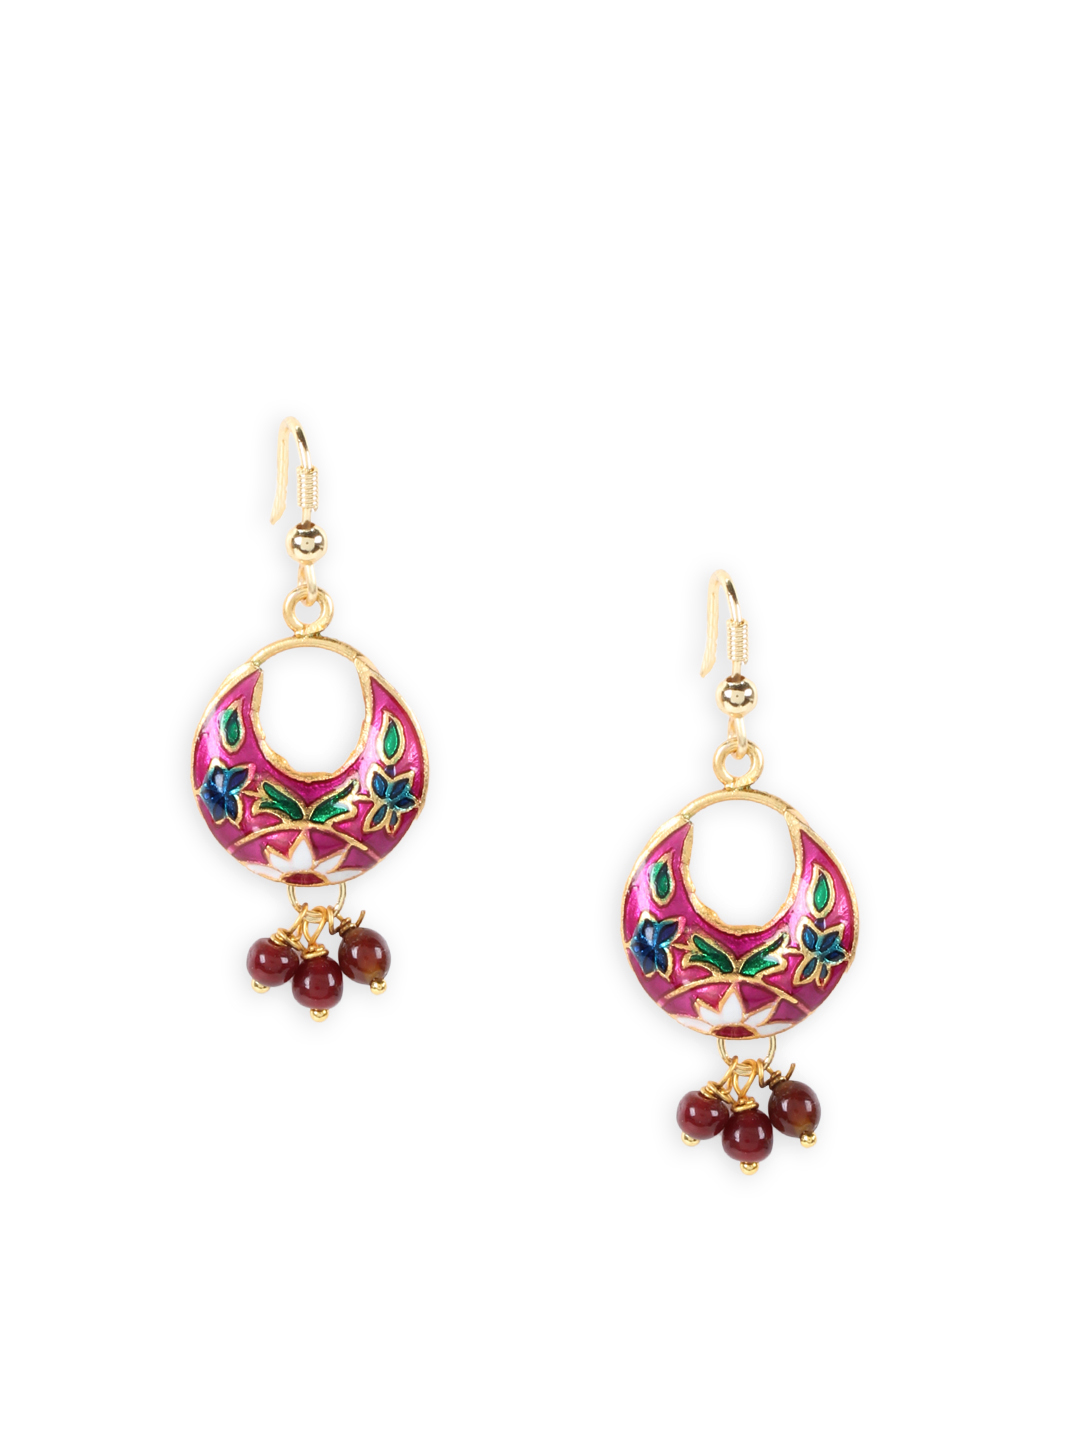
Adrika Pink Earrings
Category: Accessories / Jewellery / Earrings
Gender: Women
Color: Pink
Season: Summer 2012
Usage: Casual